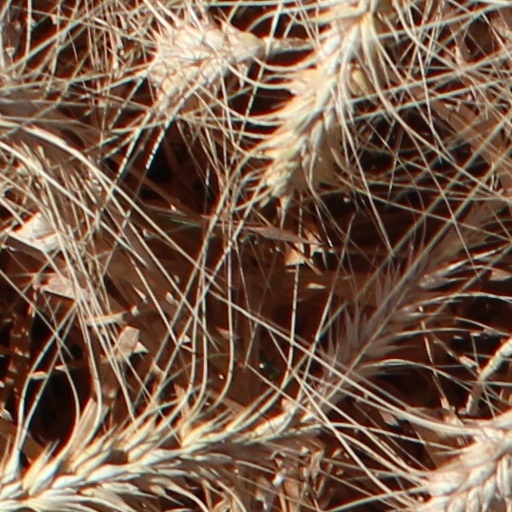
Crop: wheat